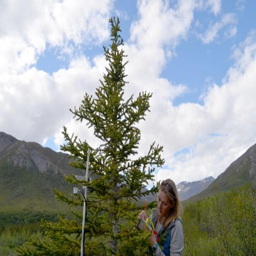
on her first trip to the north , person takes down data on a wired - up spruce .